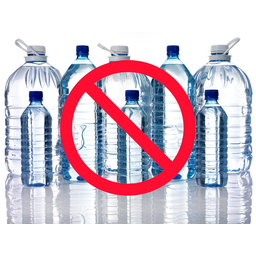
Label: plastic